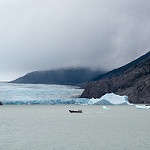
Label: glacier